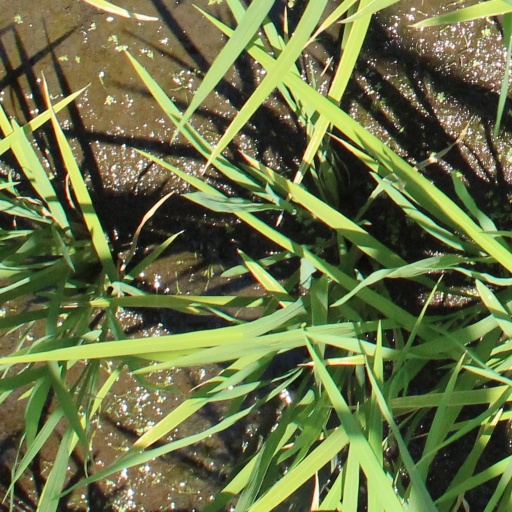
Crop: rice